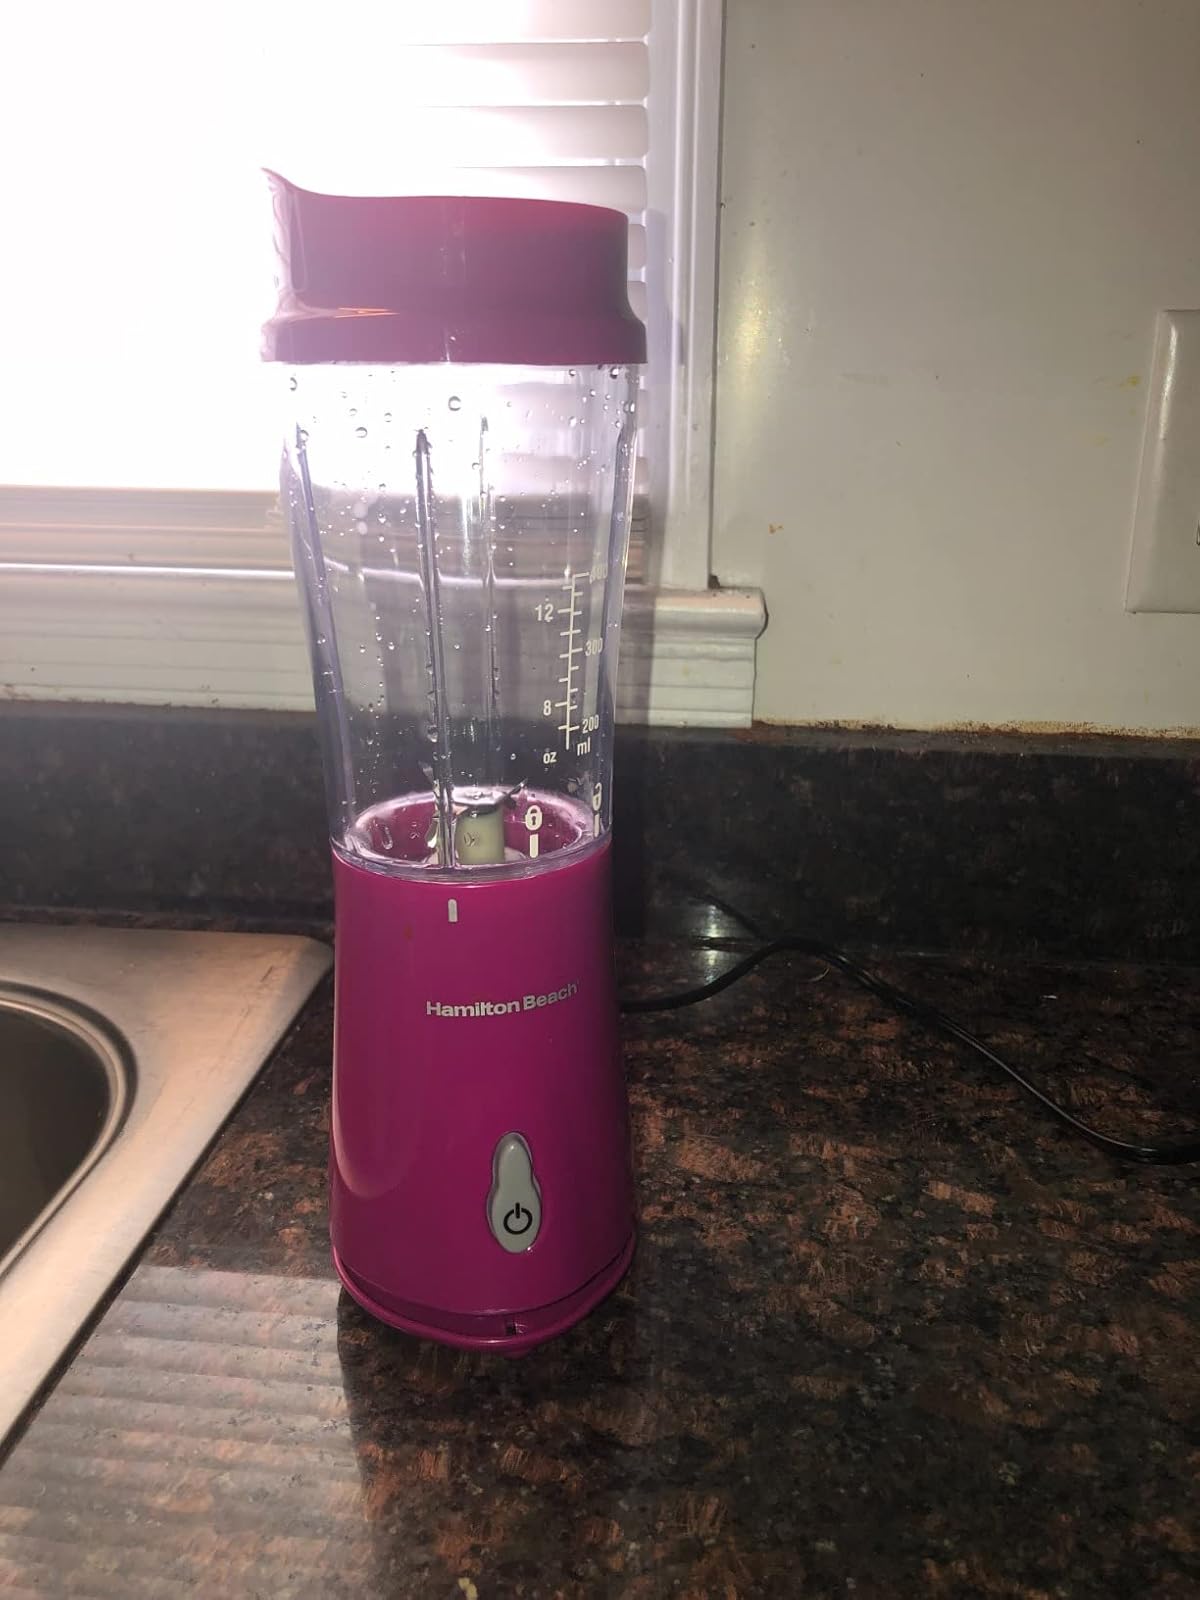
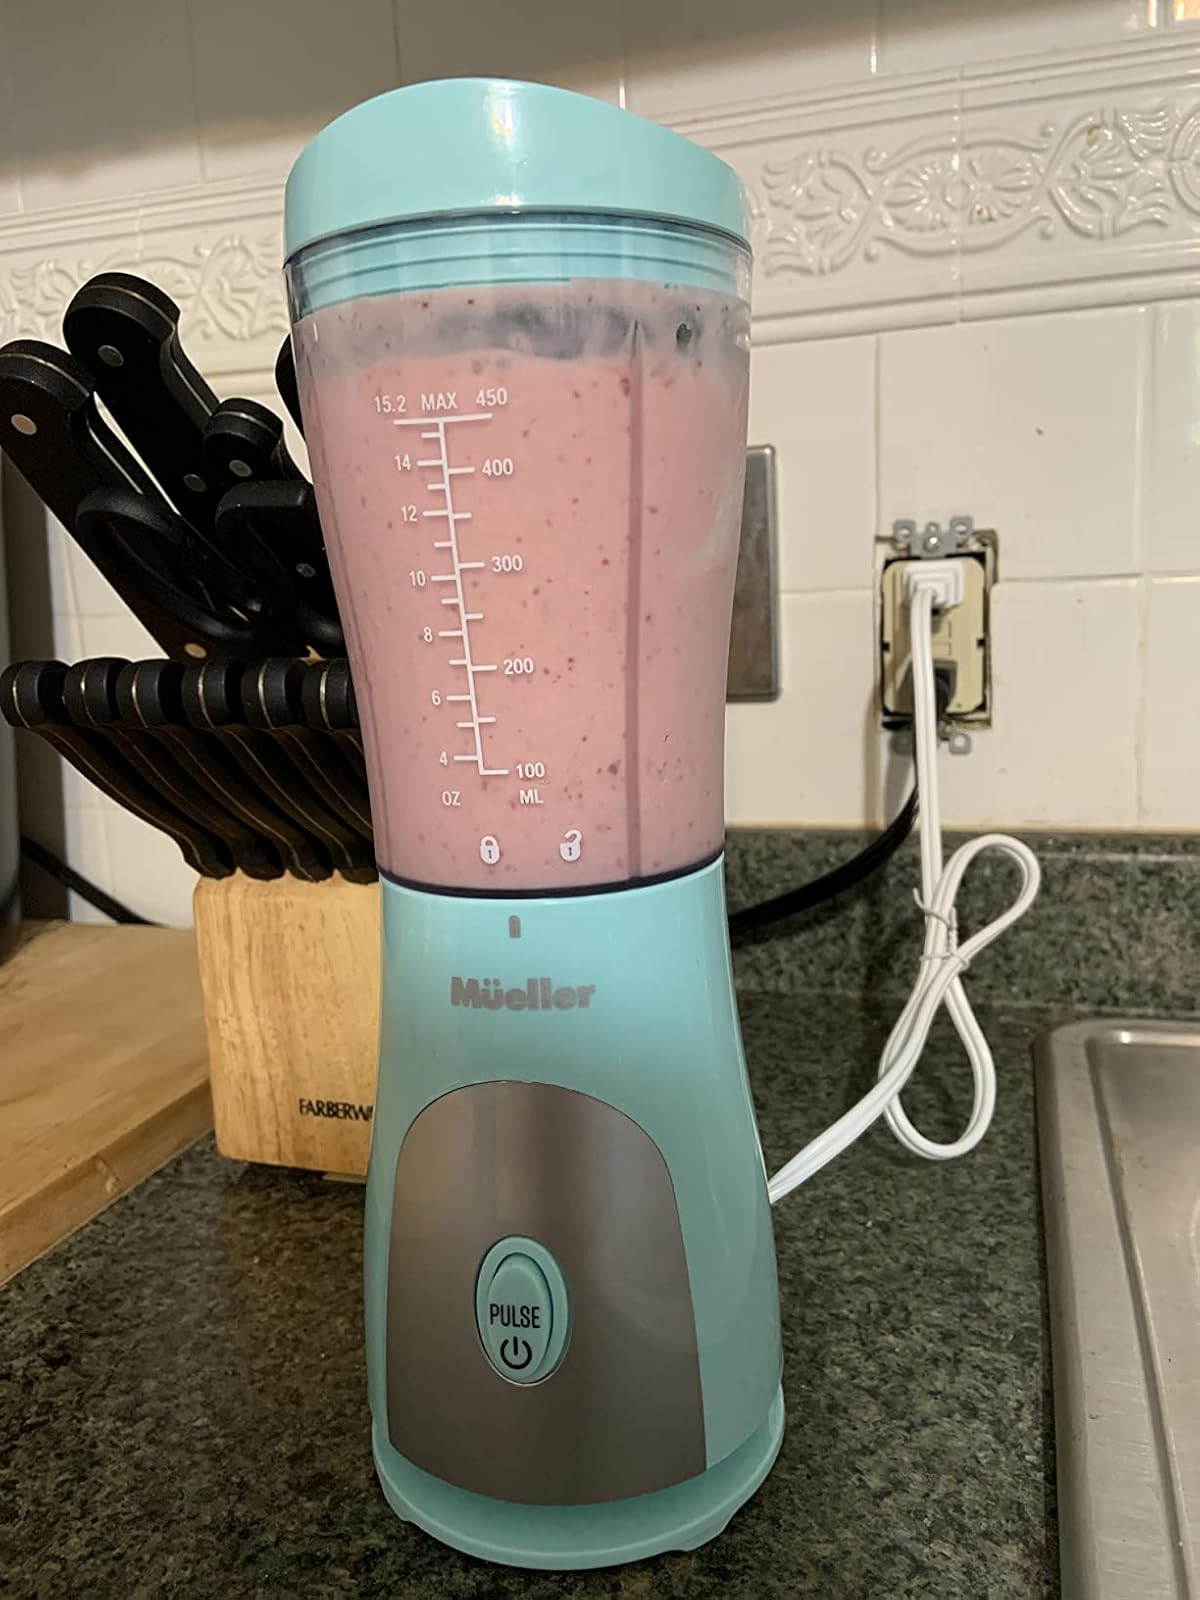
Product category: items_blender
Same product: no